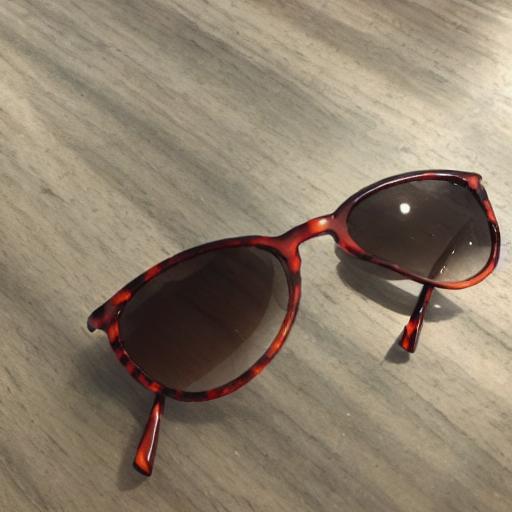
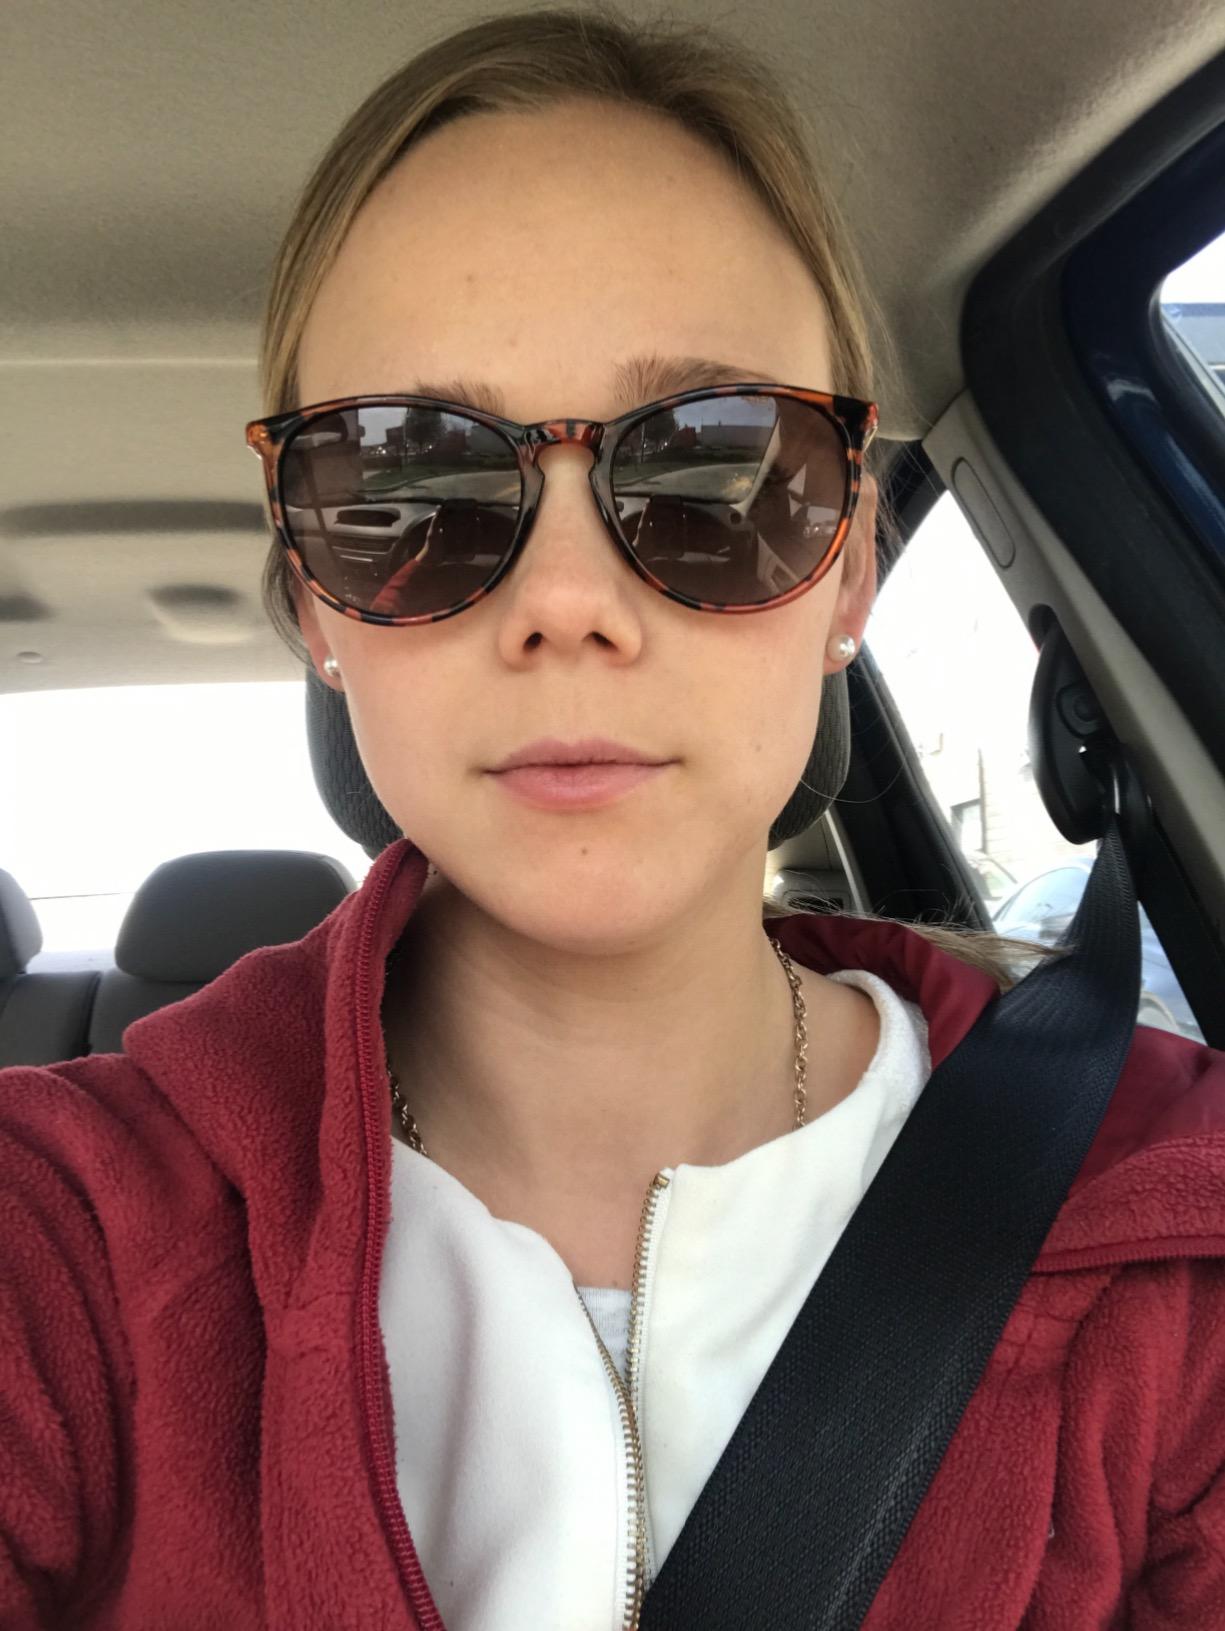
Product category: accessories_sunglasses
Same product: no